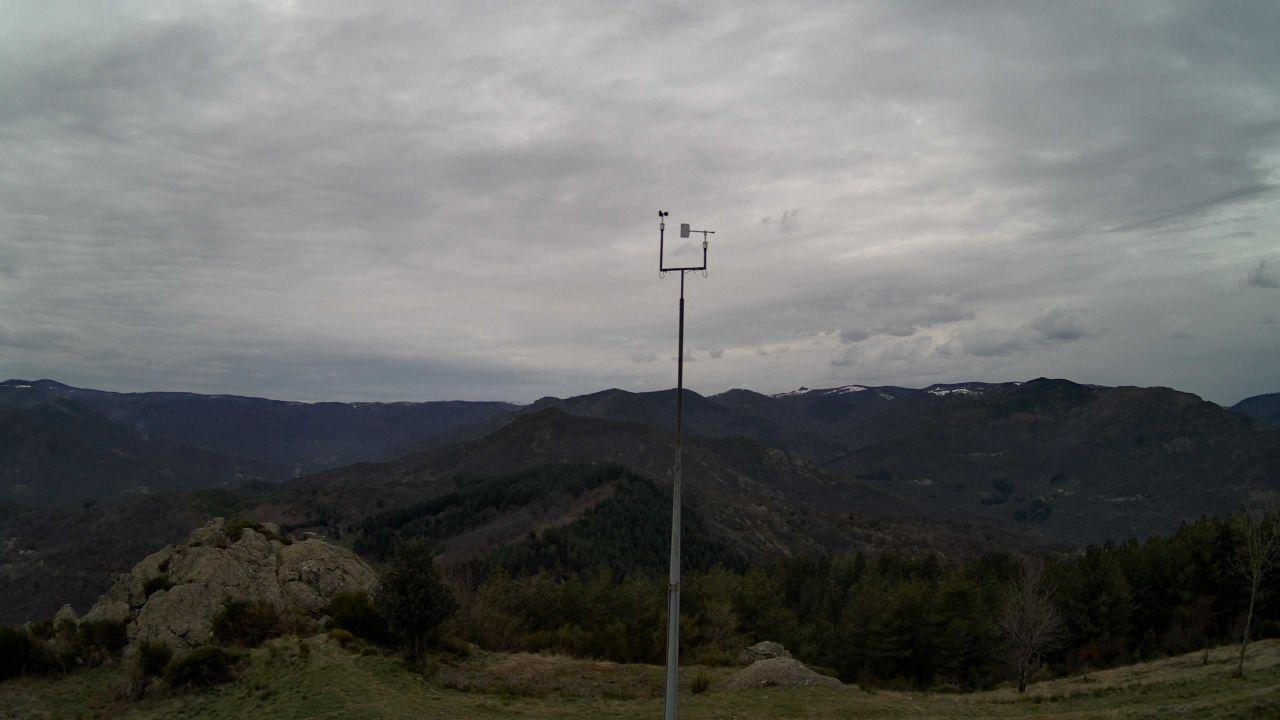
Fire: no
Smoke: yes